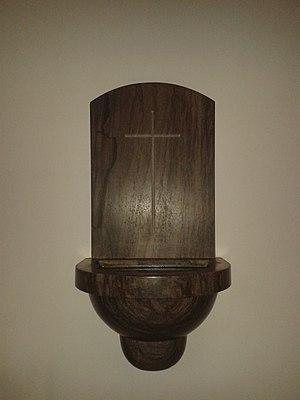
Situé dans l'entrée de l'édifice religieux.
L’église Saint-Victor d'Ollon est un édifice religieux catholique situé à Ollon dans le canton de Vaud en Suisse. Il ne faut pas la confondre avec le temple réformé de cette même localité, qui est l'ancienne église médiévale dite de Saint-Victor.